Anwar al-Bari

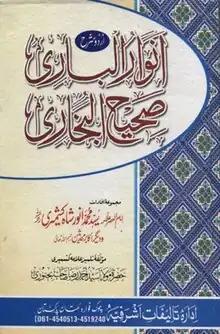
Urdu cover

Anwar al-Bari sharh Sahih al-Bukhari is a 19-volume Urdu commentary on "Sahih al-Bukhari". It was compiled by Ahmad Rida Bijnori, drawing from the teachings of Anwar Shah Kashmiri. This commentary features the original Arabic text of "Sahih al-Bukhari" alongside a literal Urdu translation, enhancing its accessibility to a wider audience. It provides biographical information about hadith scholars and narrators in the transmission chains, as well as delves into various facets of Islamic jurisprudence and theology. The work extensively defends the validity of the Hanafi school of jurisprudence. The compiler, however, only completed the commentary up to the end of the Book of Prayer, accompanied by a discussion on the final chapter concerning Imaan (faith) and Tawhid (monotheism).